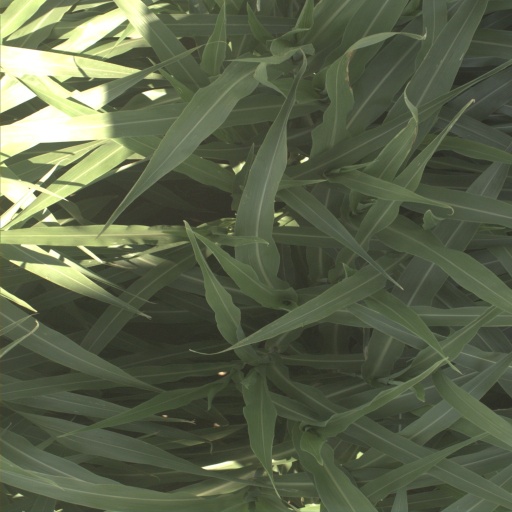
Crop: sorghum